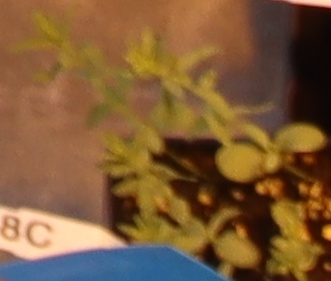
Label: Flax